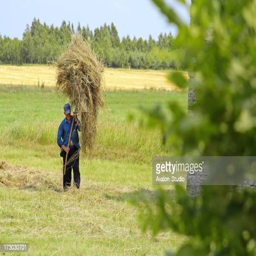
profession working in a field with hay